KV50

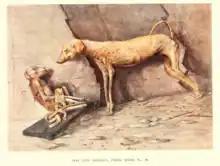
Painting by Harold Jones of the unwrapped dog and monkey mummies in KV50

The tomb is located on the same rocky promontory as KV49, in the side valley that leads towards KV35. It is at a slightly higher level than KV49, and is located to the west of that tomb. KV50 was the first of a cluster of three tombs discovered by Edward R. Ayrton in his clearance of this part of the valley on behalf of Theodore Davis. The entrance was buried under of debris.